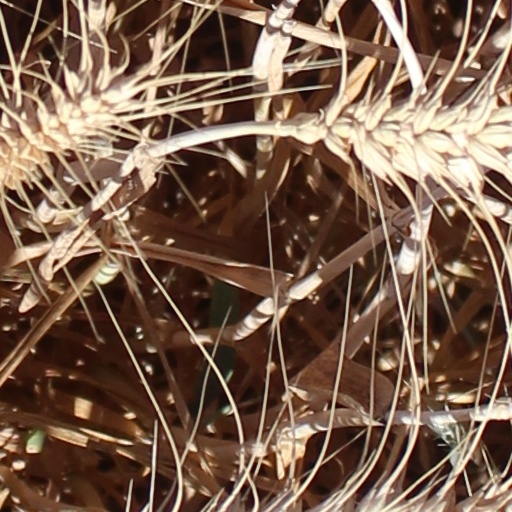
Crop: wheat